Honda MB/T/X series

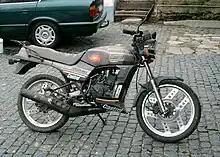
Honda MBX 80

In 1979, Honda introduced a series of light motorcycles in the US and in Europe. Honda's production lines of these models were in Spain, Belgium and Sweden.